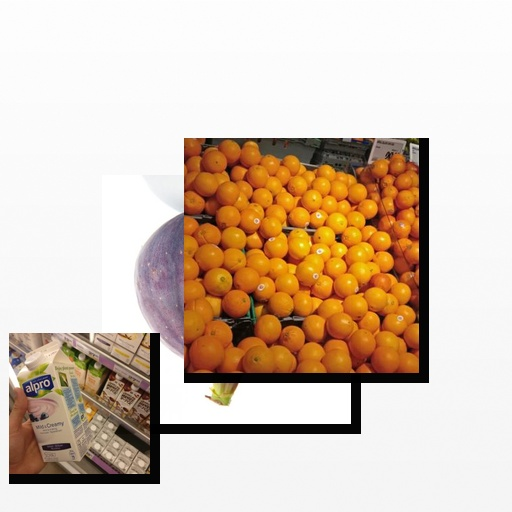
Food items: blueberry_soy_yogurt, orange, fig